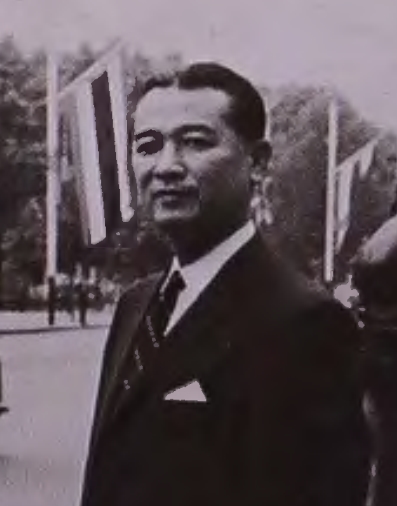
หม่อมหลวงจินดา สนิทวงศ์

| name = จินดา สนิทวงศ์
| honorific_prefix = พลโท นายแพทย์ หม่อมหลวง
| honorific_suffix = มหาวชิรมงกุฎ|ม.ว.ม., ประถมาภรณ์ช้างเผือก|ป.ช., ทุติยจุลจอมเกล้าวิเศษ|ท.จ.ว.
| image = จินดา สนิทวงศ์.jpg
| nationality = ไทย
| spouse = ท่านผู้หญิงเกนหลง สนิทวงศ์ ณ อยุธยา
| children = 3 คน
| father = เจ้าพระยาวงษานุประพัทธ์ (หม่อมราชวงศ์สท้าน สนิทวงศ์)
| mother = ท้าววนิดาพิจาริณี (บาง สนิทวงศ์ ณ อยุธยา)
พลโท นายแพทย์ หม่อมหลวงจินดา สนิทวงศ์ (26 สิงหาคม พ.ศ. 2459 – 24 ตุลาคม พ.ศ. 2530) เป็นบุตรของพลเอก เจ้าพระยาวงษานุประพัทธ์ (หม่อมราชวงศ์สท้าน สนิทวงศ์) กับท้าววนิดาพิจาริณี (บาง สนิทวงศ์ ณ อยุธยา) เป็นพระมาตุลา (น้า)ในสมเด็จพระนางเจ้าสิริกิติ์ พระบรมราชินีนาถ พระบรมราชชนนีพันปีหลวง)
==การศึกษา==

สำเร็จการศึกษาจากโรงเรียนเทพศิรินทร์ เมื่อปี พ.ศ. 2469 ปริญญาแพทยศาสตร์จากจุฬาลงกรณ์มหาวิทยาลัย เมื่อ พ.ศ. 2484 เริ่มเป็นแพทย์ทหารไปปฏิบัติราชการสงครามอินโดจีนเมื่อกลับมาแล้วเป็นแพทย์ประจำโรงพยาบาลกลาง ซึ่งอยู่ในช่วงสงครามโลกครั้งที่ 2 เมื่อสงครามเลิกแล้วได้ย้ายไปทำงานที่โรงพยาบาลเลิดสินซึ่งเป็นโรงพยาบาลเปิดใหม่ต่อมาได้รับทุนฟูลไบร์ทไปศึกษาและฝึกงานศัลยกรรมกระดูกที่ SyracuseUniversity แล้วทำงานต่อที่สหรัฐอเมริกากลับมาทำงานต่อที่โรงพยาบาลพระมงกุฎเกล้าจัดตั้งแผนกศัลยกรรมกระดูกขึ้นเป็นแผนกเฉพาะในโรงพยาบาลพระมงกุฎเกล้า
==รับราชการ==
หม่อมหลวงจินดา สนิทวงศ์ เริ่มรับราชการสนองพระเดชพระคุณเมื่อปี พ.ศ. 2498 โดยถวายการรักษาพระบาทสมเด็จพระมหาภูมิพลอดุลยเดชมหาราช บรมนาถบพิตร และสมเด็จพระนางเจ้าสิริกิติ์ พระบรมราชินีนาถ พระบรมราชชนนีพันปีหลวง เป็นครั้งคราว พร้อมกับทำงานที่โรงพยาบาลพระมงกุฎเกล้าไปด้วยซึ่งในเวลาต่อมาพระบาทสมเด็จพระมหาภูมิพลอดุลยเดชมหาราช บรมนาถบพิตร และสมเด็จพระนางเจ้าสิริกิติ์ พระบรมราชินีนาถ พระบรมราชชนนีพันปีหลวง เสด็จแปรพระราชฐานบ่อยขึ้น หม่อมหลวงจินดาต้องตามเสด็จพระราชดำเนินด้วย การเสด็จพระราชดำเนินเยี่ยมราษฎรในแต่ละครั้งทรงรับเอาราษฎรเป็นคนไข้ไว้ในพระบรมราชานุเคราะห์ และทรงพระกรุณาโปรดเกล้าฯ ให้หม่อมหลวงจินดาร่วมรักษาคนไข้
ขณะนั้นจอมพลสฤษดิ์ ธนะรัชต์เป็นนายกรัฐมนตรี และรัฐมนตรีว่าการกระทรวงกลาโหม ได้ทราบถึงความไม่สะดวกของหม่อมหลวงจินดา จึงย้ายหม่อมหลวงจินดาไปเป็นแพทย์ประจำกองบัญชาการทหารสูงสุดและส่งมาปฏิบัติหน้าที่ถวายการรักษาโดยตรงตั้งแต่นั้นเป็นต้นมา
ในปี พ.ศ. 2503 – 2510 พระบาทสมเด็จพระมหาภูมิพลอดุลยเดชมหาราช บรมนาถบพิตรและสมเด็จพระนางเจ้าสิริกิติ์ พระบรมราชินีนาถ พระบรมราชชนนีพันปีหลวง มีหมายกำหนดการเสด็จเยือนต่างประเทศเป็นทางการเกือบ 30 ประเทศ หม่อมหลวงจินดาในขณะนั้นมียศพันเอก ได้ตามเสด็จพระราชดำเนินทุกประเทศในฐานะแพทย์ประจำพระองค์ การที่หม่อมหลวงจินดาได้ตามเสด็จพระราชดำเนินเป็นระยะเวลายาวนาน พระบาทสมเด็จพระมหาภูมิพลอดุลยเดชมหาราช บรมนาถบพิตร จึงทรงพระกรุณาโปรดเกล้าฯ แต่งตั้งให้เป็นราชองครักษ์พิเศษ
==ครอบครัว==
หม่อมหลวงจินดา สนิทวงศ์ สมรสกับท่านผู้หญิงเกนหลง สนิทวงศ์ ณ อยุธยา มีบุตร-ธิดาด้วยกัน 3 คน คือ
*พลอากาศเอกจารึก สนิทวงศ์ ณ อยุธยา สมรสกับกานดา สนิทวงศ์ ณ อยุธยา (สกุลเดิม ศรืรัชยานนท์)
*คุณหญิงบุษยา ไกรฤกษ์ สมรสกับดร.จิตรพัฒน์ ไกรฤกษ์
*พันตรีภาดร สนิทวงศ์ ณ อยุธยา สมรสกับพรพิมล สนิทวงศ์ ณ อยุธยา (สกุลเดิม เอี่ยมบุญลือ)
==ชีวิตบั้นปลาย==
เมื่ออายุได้ 67 ปี หม่อมหลวงจินดา สนิทวงศ์ เห็นว่าตนเองมีอายุมากแล้วสมควรที่จะให้ผู้อื่นปฏิบัติหน้าที่แพทย์ประจำพระองค์แทนต่อไปจึงได้กราบถวายบังคมลาออกจากตำแหน่งแพทย์ประจำพระองค์ แต่พระบาทสมเด็จพระมหาภูมิพลอดุลยเดชมหาราช บรมนาถบพิตร ไม่ทรงพระราชทานพระราชานุญาต ยังคงให้หม่อมหลวงจินดาเป็นแพทย์ประจำพระองค์สืบต่อมา และทรงพระกรุณาโปรดเกล้าฯ ให้ศาสตราจารย์ นายแพทย์ดนัย สนิทวงศ์ ณ อยุธยา เป็นแพทย์ประจำพระองค์อีกคนหนึ่ง
พลโท นายแพทย์ หม่อมหลวงจินดา สนิทวงศ์ ถึงแก่อนิจกรรมเมื่อวันที่ 24 ตุลาคม พ.ศ. 2530 สิริอายุ พระราชทานเพลิงศพเมื่อวันที่ 31 ตุลาคม ปีเดียวกัน ณ เมรุหลวงหน้าพลับพลาอิศริยาภรณ์ วัดเทพศิรินทราวาสราชกิจจานุเบกษา, ข่าวในพระราชสำนัก วันเสาร์ที่ ๓๑ ตุลาคม พุทธศักราช ๒๕๓๐ เล่ม 104 ตอนที่ 226 หน้า 7780-7781 วันที่ 10 พฤศจิกายน 2530
== เครื่องราชอิสริยาภรณ์ ==
พลโท หม่อมหลวงจินดา สนิทวงศ์ ได้รับพระราชทานเครื่องราชอิสริยาภรณ์ทั้งไทยและต่างประเทศ ดังนี้
=== เครื่องราชอิสริยาภรณ์ไทย ===
ราชกิจจานุเบกษา, แจ้งความสำนักนายกรัฐมนตรี เรื่อง พระราชทานเครื่องราชอิสริยาภรณ์, เล่ม ๙๗ ตอนที่ ๖๓ ง ฉบับพิเศษ หน้า ๓๕, ๑๘ เมษายน ๒๕๒๓
ราชกิจจานุเบกษา, แจ้งความสำนักนายกรัฐมนตรี เรื่อง พระราชทานเครื่องราชอิสริยาภรณ์, เล่ม ๘๙ ตอนที่ ๒๐๒ ง ฉบับพิเศษ หน้า ๓๕, ๓๑ ธันวาคม ๒๕๑๕
ราชกิจจานุเบกษา, แจ้งความสำนักนายกรัฐมนตรี เรื่อง พระราชทานเครื่องราชอิสริยาภรณ์จุลจอมเกล้า, เล่ม ๘๘ ตอนที่ ๔๙ ง ฉบับพิเศษ หน้า ๑๙, ๑๓ พฤษภาคม ๒๕๑๔
ราชกิจจานุเบกษา, แจ้งความสำนักนายกรัฐมนตรี เรื่อง พระราชทานเหรียญชัยสมรภูมิ, เล่ม ๕๘ ตอนที่ ๐ ง หน้า ๔๘๕๖, ๙ ธันวาคม ๒๔๘๔
ราชกิจจานุเบกษา, แจ้งความสำนักนายกรัฐมนตรี เรื่อง พระราชทานเหรียญชัยสมรภูมิ, เล่ม ๗๙ ตอนที่ ๘๓ ง ฉบับพิเศษ หน้า ๒๐, ๘ กันยายน ๒๕๐๕
ราชกิจจานุเบกษา, แจ้งความสำนักนายกรัฐมนตรี เรื่อง พระราชทานเหรียญพิทักษ์เสรีชน, เล่ม ๘๗ ตอนที่ ๙๗ ง ฉบับพิเศษ หน้า ๒, ๒๑ ตุลาคม ๒๕๑๓
ราชกิจจานุเบกษา, บัญชีรายนาม ผู้ที่ได้รับพระราชทานเหรียญพิทักษ์รัฐธรรมนูญ, เล่ม ๕๒ ตอนที่ ๐ ง หน้า ๓๗๕๙, ๘ มีนาคม ๒๔๗๘
ราชกิจจานุเบกษา, แจ้งความสำนักนายกรัฐมนตรี เรื่อง พระราชทานเหรียญช่วยราชการเขตภายใน, เล่ม ๖๑ ตอนที่ ๓๓ ง หน้า ๙๔๔, ๓๐ พฤษภาคม ๒๔๘๗
ราชกิจจานุเบกษา, แจ้งความสำนักนายกรัฐมนตรี เรื่อง พระราชทานเหรียญราชการชายแดน, เล่ม ๘๑ ตอนที่ ๒ ง หน้า ๕๐, ๗ มกราคม ๒๕๐๗
ราชกิจจานุเบกษา, แจ้งความสำนักนายกรัฐมนตรี เรื่อง พระราชทานเหรียญจักรมาลาและเหรียญจักรพรรดิมาลา, เล่ม ๘๖ ตอนที่ ๑๑๘ ง ฉบับพิเศษ หน้า ๘๕๒, ๓๑ ธันวาคม ๒๕๑๒
ราชกิจจานุเบกษา, แจ้งความสำนักนายกรัฐมนตรี เรื่อง พระราชทานเหรียญรัตนาภรณ์, เล่ม ๑๐๑ ตอนที่ ๑๘๖ ง ฉบับพิเศษ หน้า ๒๑, ๑๔ ธันวาคม ๒๕๒๗
ราชกิจจานุเบกษา, แจ้งความสำนักนายกรัฐมนตรี เรื่อง พระราชทานเหรียญราชรุจิ, เล่ม ๘๙ ตอนที่ ๑๑๑ ง ฉบับพิเศษ หน้า ๒๓, ๒๑ กรกฎาคม ๒๕๑๕
* พ.ศ. 2500 – ไฟล์:25th Buddhist Century Celebration Medal (Thailand) ribbon.svg|80px เหรียญงานฉลอง 25 พุทธศตวรรษ
=== เครื่องราชอิสริยาภรณ์ต่างประเทศ ===
* :
** พ.ศ. 2505 – ไฟล์:UK Royal Victorian Order ribbon.svg|80px เครื่องราชอิสริยาภรณ์รอยัลวิกตอเรียน ชั้นที่ 4 เหรียญแพร (MVO)ราชกิจจานุเบกษา, แจ้งความสำนักนายกรัฐมนตรี เรื่อง พระราชทานพระบรมราชานุญาตประดับเครื่องราชอิสริยาภรณ์ต่างประเทศ, เล่ม ๗๙ ตอนที่ ๙๕ ง หน้า ๒๒๔๑, ๒๓ ตุลาคม ๒๕๐๕
* :
** พ.ศ. 2505 – ไฟล์:GER Bundesverdienstkreuz 5 GrVK Stern.svg|80px เครื่องอิสริยาภรณ์เกียรติคุณแห่งสหพันธ์สาธารณรัฐเยอรมนี ชั้นที่ 3 กางเขนมหาเกียรติคุณพร้อมดารา (ตริตาภรณ์)ราชกิจจานุเบกษา, แจ้งความสำนักนายกรัฐมนตรี เรื่อง พระราชทานพระบรมราชานุญาตประดับเครื่องราชอิสริยาภรณ์ต่างประเทศ, เล่ม ๗๙ ตอนที่ ๙๕ ง หน้า ๒๒๔๒, ๒๓ ตุลาคม ๒๕๐๕
* :
** พ.ศ. 2505 – ไฟล์:PRT Order of Prince Henry - Commander BAR.svg|80px เครื่องอิสริยาภรณ์อิงฟังตึ เด. เอ็งรีกึ ชั้นที่ 3 ตริตาภรณ์
* :
** พ.ศ. 2505 – ไฟล์:Order of the Dannebrog K.svg|80px เครื่องราชอิสริยาภรณ์แดนเนอโบร ชั้นที่ 3 ตริตาภรณ์
* :
** พ.ศ. 2505 – ไฟล์:St Olavs Orden kommandør stripe.svg|80px เครื่องราชอิสริยาภรณ์นักบุญโอลาฟ ชั้นที่ 3 ตริตาภรณ์
* :
** พ.ศ. 2505 – ไฟล์:Royal Order of the Sword - Commander BAR.svg|80px เครื่องราชอิสริยาภรณ์ดาบ ช้ันที่ 3
* :
** พ.ศ. 2505 – ไฟล์:Commendatore OMRI BAR.svg|80px เครื่องอิสริยาภรณ์คุณธรรมแห่งสาธารณรัฐอิตาลี ชั้นที่ 3 ตริตาภรณ์
* :
** พ.ศ. 2505 – ไฟล์:Legion Honneur Commandeur ribbon.svg|80px เครื่องอิสริยาภรณ์เลฌียงดอเนอร์ ชั้นที่ 3 กอม็องเดอร์
* :
** พ.ศ. 2505 – ไฟล์:Ordre de la couronne de Chene Commandeur ribbon.svg|80px เครื่องราชอิสริยาภรณ์มงกุฎโอ๊ก ชั้นที่ 3 นายกอง
* :
** พ.ศ. 2505 – ไฟล์:NLD Order of the House of Orange - Grand Honorary Cross BAR.svg|80px เครื่องราชอิสริยาภรณ์แห่งราชวงศ์ออเรนจ์ ชั้นที่ 3
* :
** พ.ศ. 2505 – ไฟล์:ESP Cruz Merito Militar (Distintivo Blanco) pasador.svg|80px เครื่องอิสริยาภรณ์กิตติคุณฝ่ายทหาร ชั้นที่ 2
* :
** พ.ศ. 2506 – ไฟล์:JPN Kyokujitsu-sho 3Class BAR.svg|80px เครื่องราชอิสริยาภรณ์อาทิตย์อุทัย ชั้นที่ 3ราชกิจจานุเบกษา, แจ้งความสำนักนายกรัฐมนตรี เรื่อง พระราชทานพระบรมราชานุญาตประดับเครื่องราชอิสริยาภรณ์ต่างประเทศ, เล่ม ๘๐ ตอนที่ ๙๗ ง หน้า ๒๒๖๙, ๑ ตุลาคม ๒๕๐๖
* :
** พ.ศ. 2506 – ไฟล์:TWN Order of Brilliant Star 3Class BAR.svg|80px เครื่องอิสริยาภรณ์ดาราอันสุกสกาว ชั้นที่ 3 (พิเศษ)ราชกิจจานุเบกษา, แจ้งความสำนักนายกรัฐมนตรี เรื่อง พระราชทานพระบรมราชานุญาตประดับเครื่องราชอิสริยาภรณ์ต่างประเทศ, เล่ม ๘๐ ตอนที่ ๑๐๑ ง หน้า ๒๓๖๐, ๑๕ ตุลาคม ๒๕๐๖
== ลำดับสาแหรก ==
==อ้างอิง==
*เกนหลง สนิทวงศ์ ณ อยุธยา. "อนุสรณ์นายแพทย์หม่อมหลวงจินดา สนิทวงศ์ ณ อยุธยา". กรุงเทพฯ: ชวนพิมพ์, 2530. 108 หน้า.
หมวดหมู่:หม่อมหลวง
หมวดหมู่:ราชสกุลสนิทวงศ์
หมวดหมู่:ทหารบกชาวไทย
หมวดหมู่:แพทย์ชาวไทย
หมวดหมู่:ราชองครักษ์พิเศษ
หมวดหมู่:ผู้ได้รับเครื่องราชอิสริยาภรณ์ ม.ว.ม.
หมวดหมู่:ผู้ได้รับเครื่องราชอิสริยาภรณ์ ป.ช.
หมวดหมู่:ผู้ได้รับเครื่องราชอิสริยาภรณ์ ท.จ.ว. (ฝ่ายหน้า)